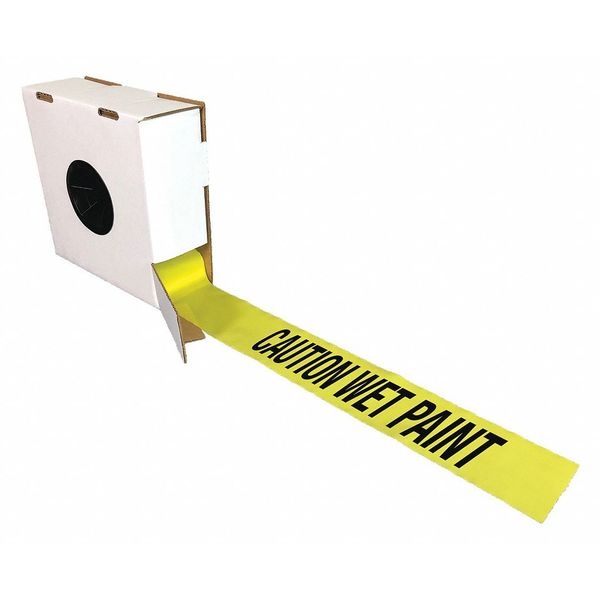
Barricade Tape w/Reel, Yellow/Blk, 1000 ft
Barricade Tape w/Reel, Legend Caution Wet Paint, Yellow, Material Polyethylene, Roll Length 1,000 ft, Roll Width 3 in, Thickness 4 mil, Standards OSHA 1910.144(a), OSHA 1926-956(c)(1), Black Legend Color graingerSKU: 8WXP8, mscSKU: , zoro_no: G3976086, mongo_id: 65bbe9cb22d7a989a997af26
Brand: Presco
Category: Hardware > Hardware Accessories > Flagging & Caution Tape